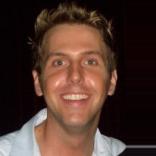
Age: 31